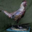
Label: bird